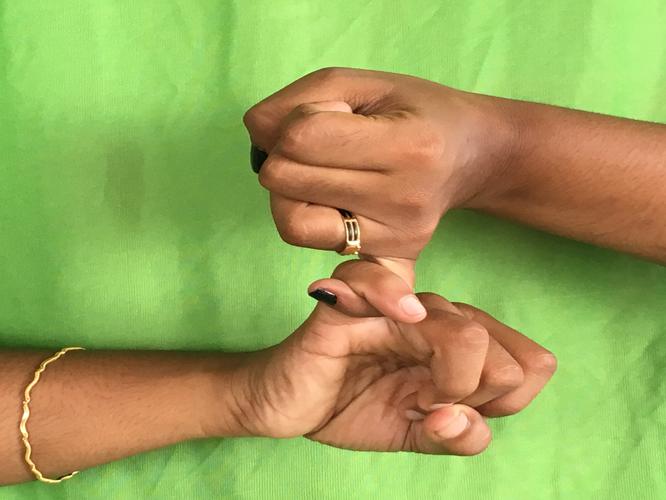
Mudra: Kilaka
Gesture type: double_hand